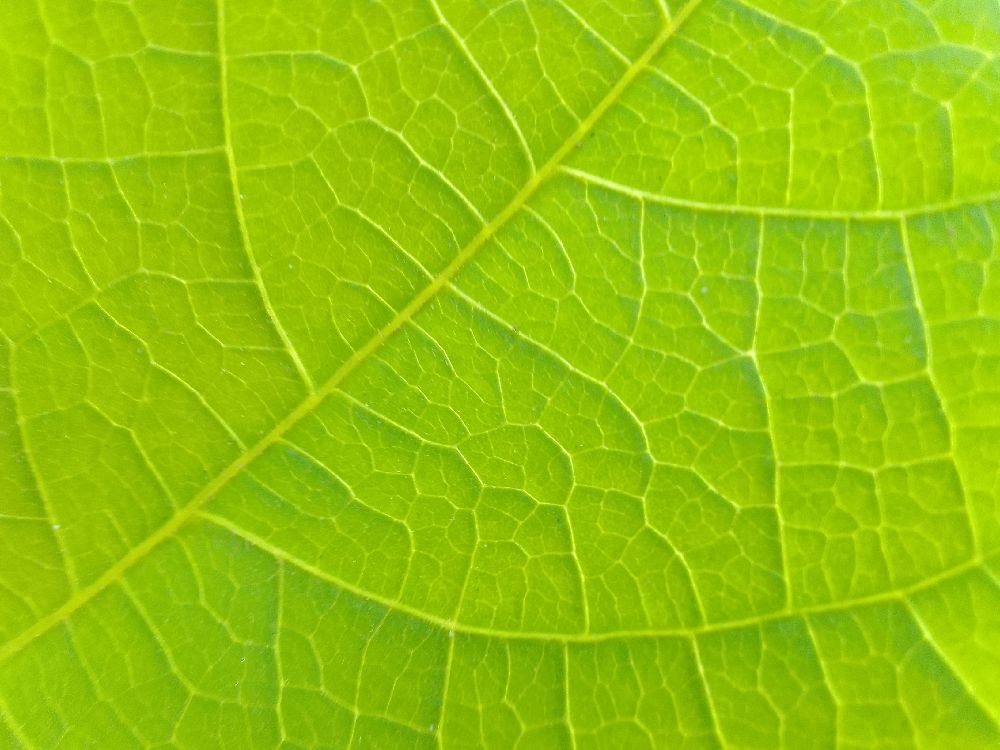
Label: healthy